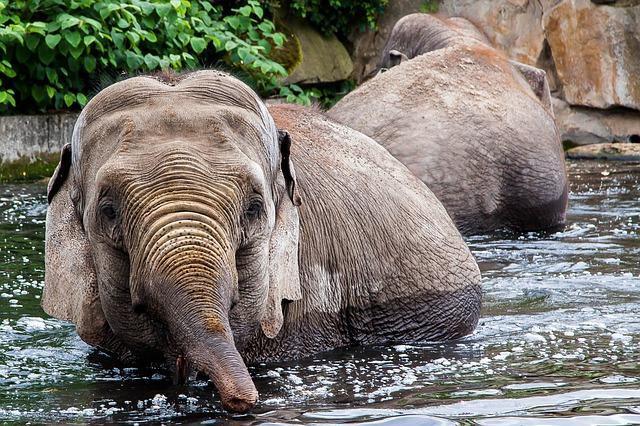
elephant